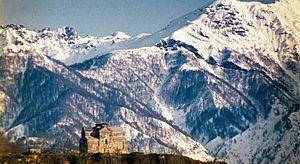
Le royaume de Géorgie occidentale est un État caucasien du Moyen Âge tardif s'étendant à son apogée de la ville de Sotchi et le long des montagnes du Caucase au nord et des montagnes de Likhi à l'est, jusqu'à l'Anatolie au sud et la mer Noire à l'ouest. Constitué en tant que monarchie féodale, le royaume est créé, en réponse à l'occupation mongole du reste de la Géorgie, par le roi géorgien David VI en 1259. Au fil des décennies, le pays tombe dans le chaos et se transforme en fédération de principautés autonomes, telles que la Mingrélie, la Gourie, la Svanétie et l'Abkhazie.